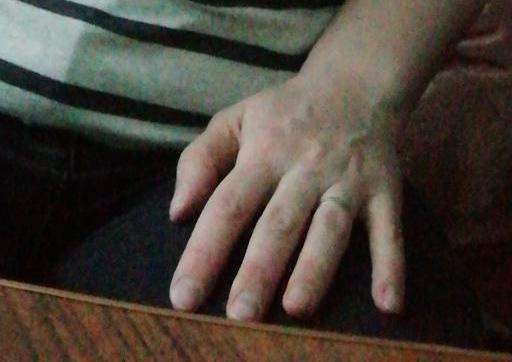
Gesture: no_gesture